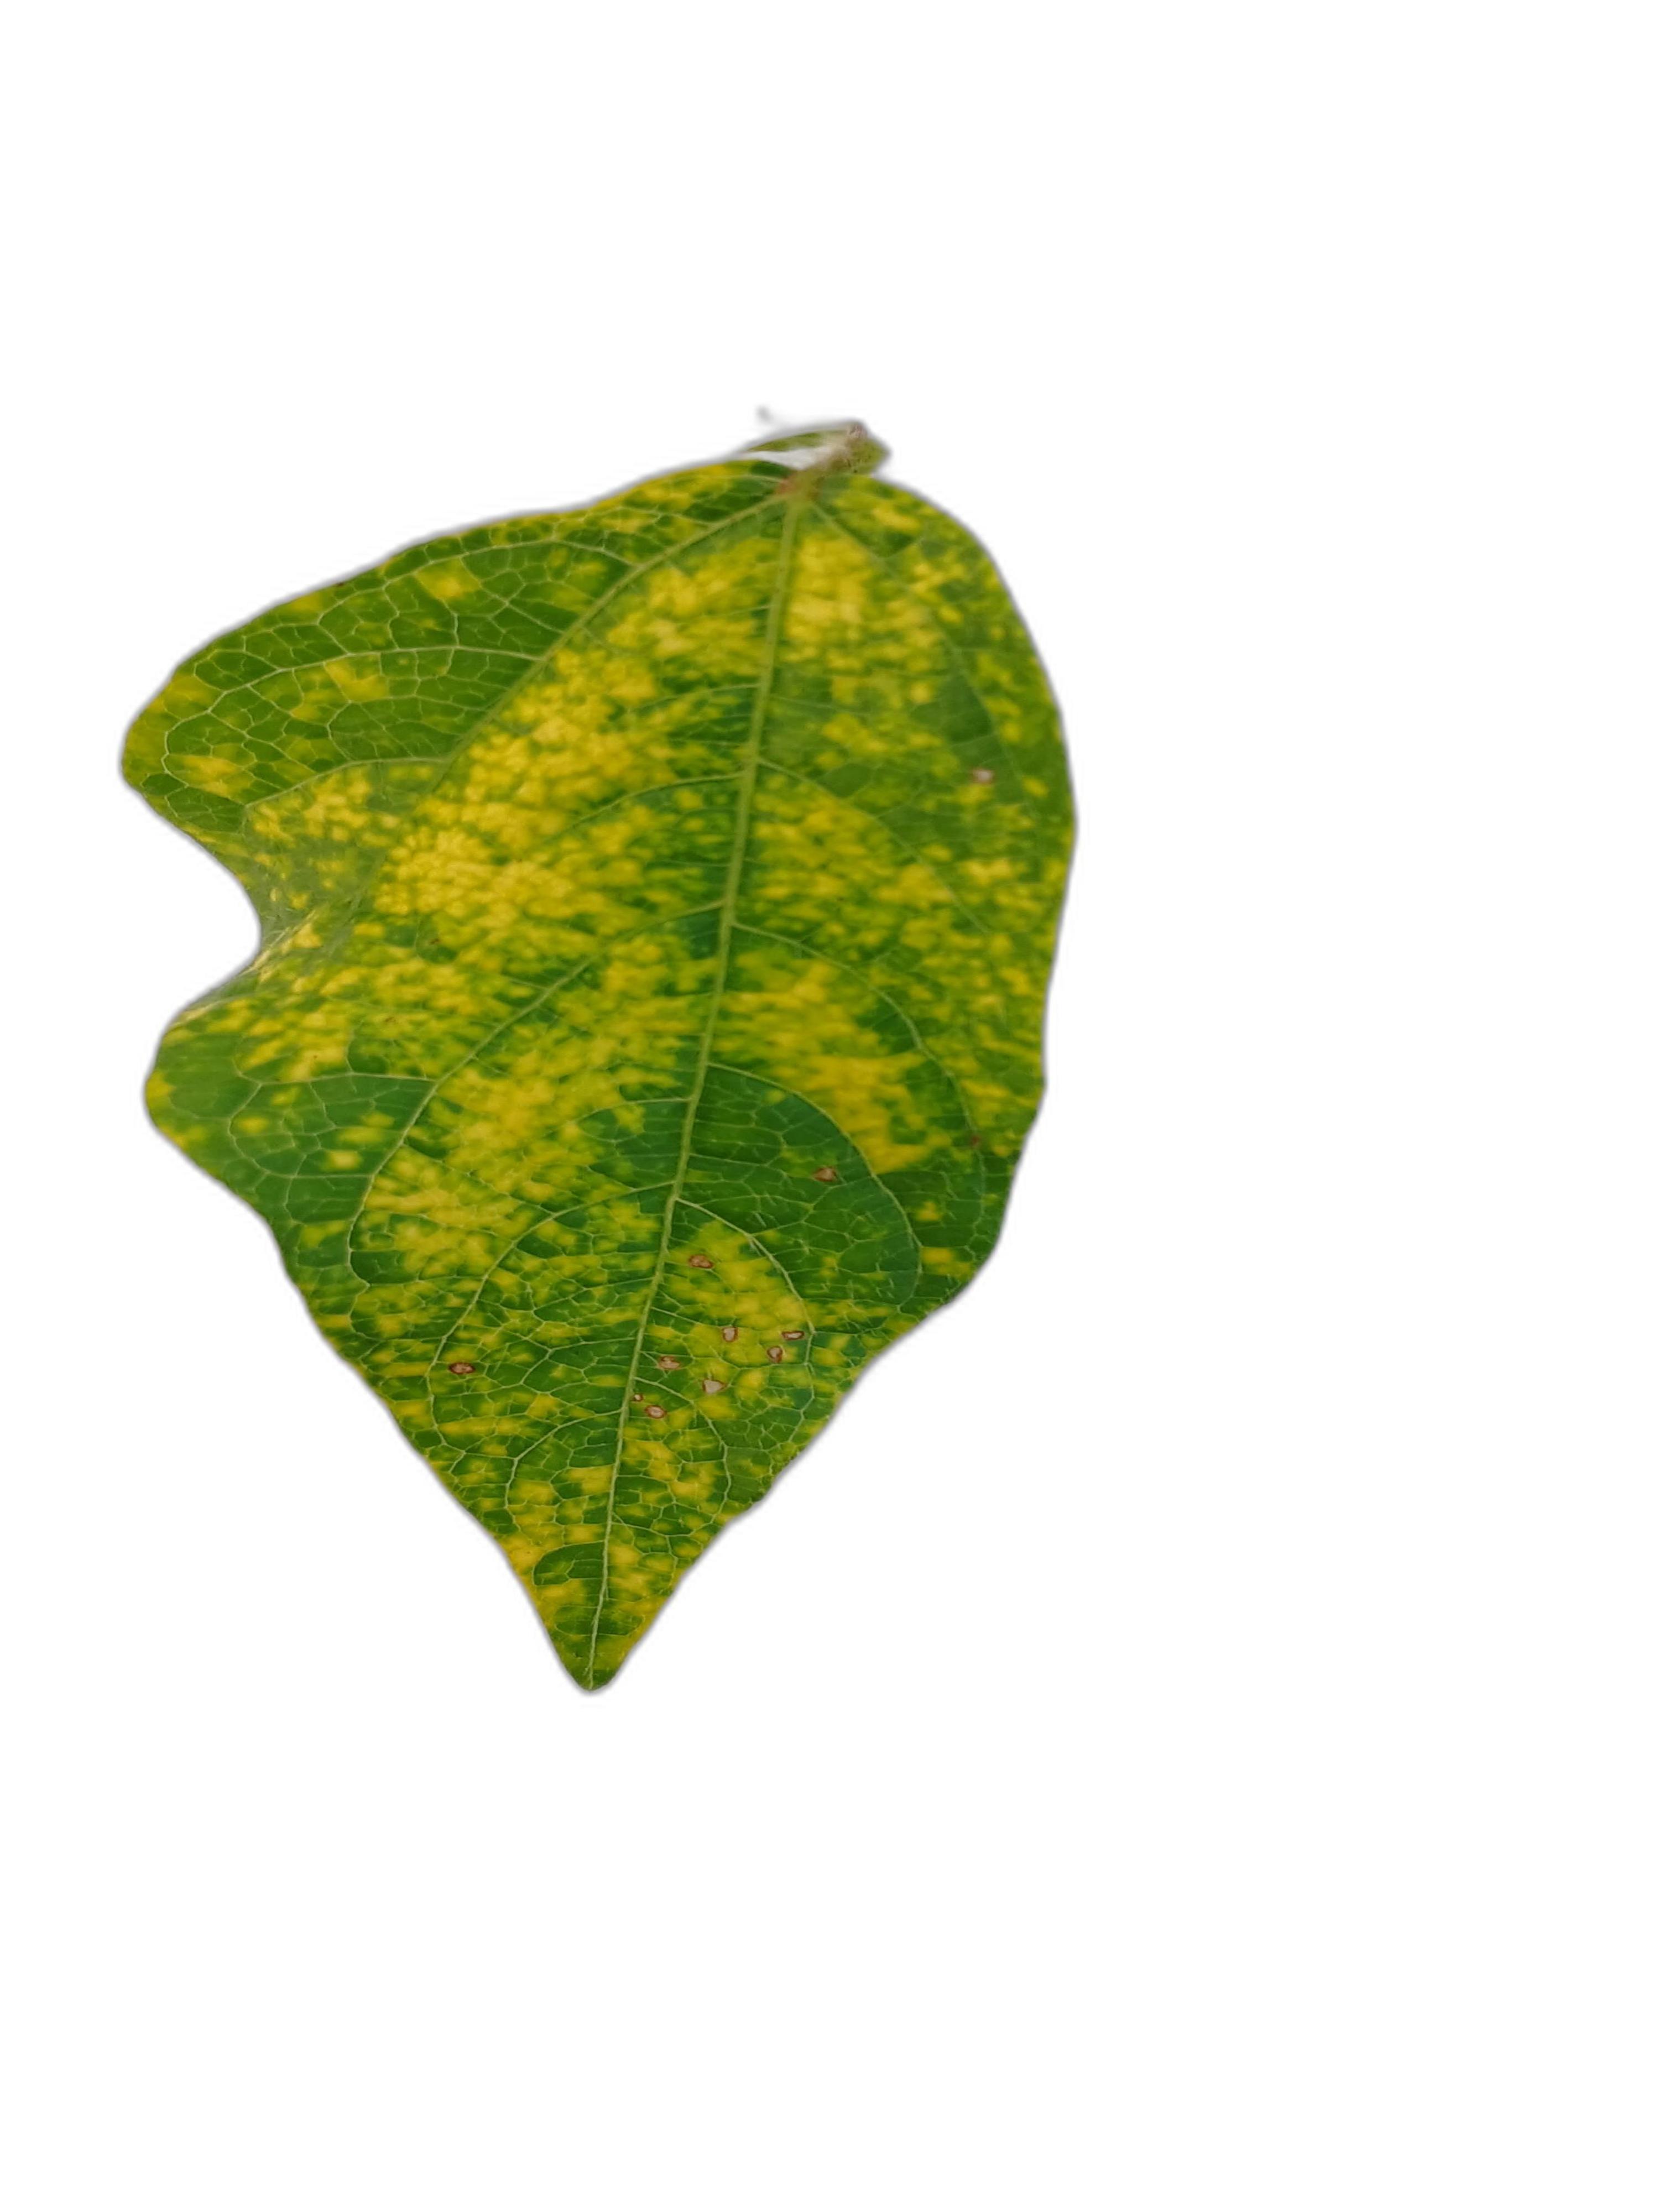
Label: Yellow Mosaic